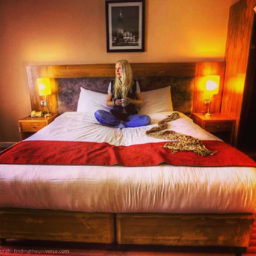
a woman sitting up and  alone on a big bed
A young lady lying on a bed with lights on both sides of her bed
a person sitting on a neatly made bed
A woman sitting on a bed in a room.
A woman sits on a bed with a cup in her hands.